Fernand Moulet

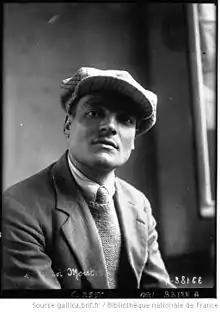

Fernand Moulet (3 December 1895 – 25 February 1971) was a French racing cyclist. He participated seven times in the Tour de France during the 1920s, but only finished in 1926 and 1928. His older half-brother, Marcel Moulet (1887–1933), also rode as a professional cyclist before World War I.